Kidarites

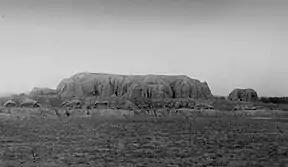
Fortress of Kafir-kala (Uzbekistan).

Kafir-kala is an ancient fortress 12 kilometers south of the city center of Samarkand in Uzbekistan, protecting the southern border of the Samarkand oasis. It consists in a central citadel built in mud-bricks and measuring 75 × 75 meters at its base has six towers and is surrounded by a moat, still visible today. Living quarters were located outside the citadel. The citadel was first occupied by the Kidarites in the 4th-5th century, whose coinage and bullae have been found.